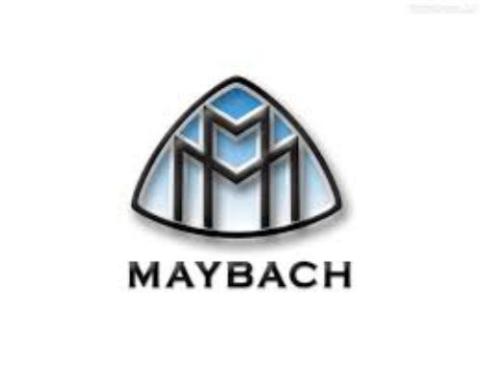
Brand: maybach-1
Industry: Transportation